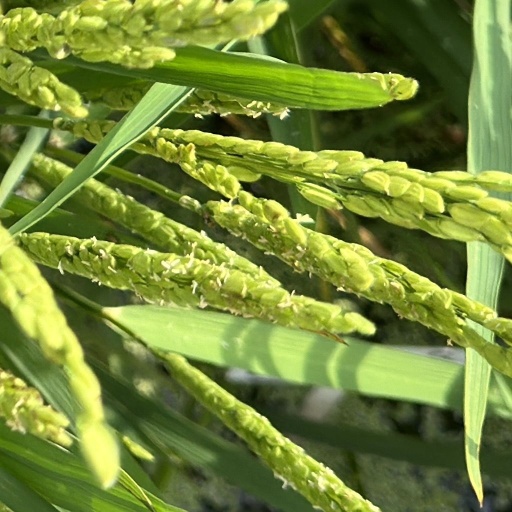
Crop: rice